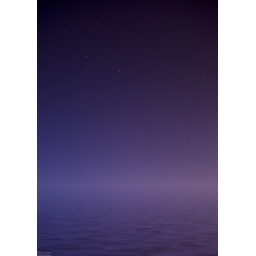
The trails of the constellation Ursa Major over ocean water